EJ Manuel

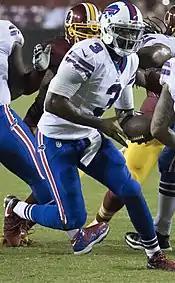
Manuel handing the ball off in 2016

On September 28, 2014, in a game against the Houston Texans, one of Manuel's passes was intercepted by All-Pro defensive end J. J. Watt and returned 80 yards for a touchdown. The next day, he was benched in favor of veteran quarterback Kyle Orton after starting the first four games of the 2014 season and bringing the Bills to a 2–2 record. Manuel finished the 2014 with 838 yards, 5 touchdowns, 3 interceptions, and a career-high passer rating of 80.3. Orton would win seven of the next 12 games, finishing the Bills 2014 season with a 9–7 record, the first time the Bills had posted a winning record since 2004.